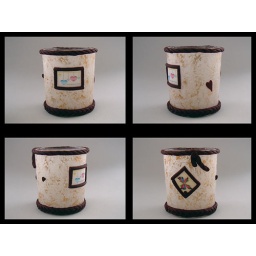
Polymer clay covered glass candle holder. Made during workshop in purpose of demoing. I like it.